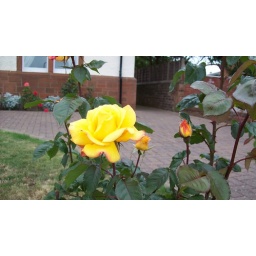
A yellow rose and buds in a garden in Troon.